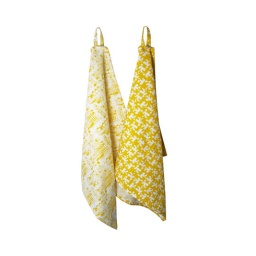
Inspiration: 2 Tea towels in yellow